Joe Alexander

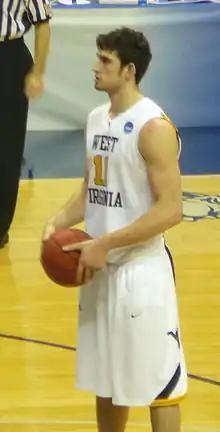
Alexander with West Virginia in March 2008

Joseph Anthony Alexander (born December 26, 1986) is a Taiwan-born American-Israeli professional basketball player who last played for Hapoel Jerusalem of the Israeli Basketball Premier League. Alexander, who at plays both forward positions, was selected for the 2007 All-Big East squad during his collegiate career with West Virginia and was an All-American Honorable Mention. He was selected eighth overall in the 2008 NBA draft by the Milwaukee Bucks. He is the first-ever Taiwanese-born NBA player.